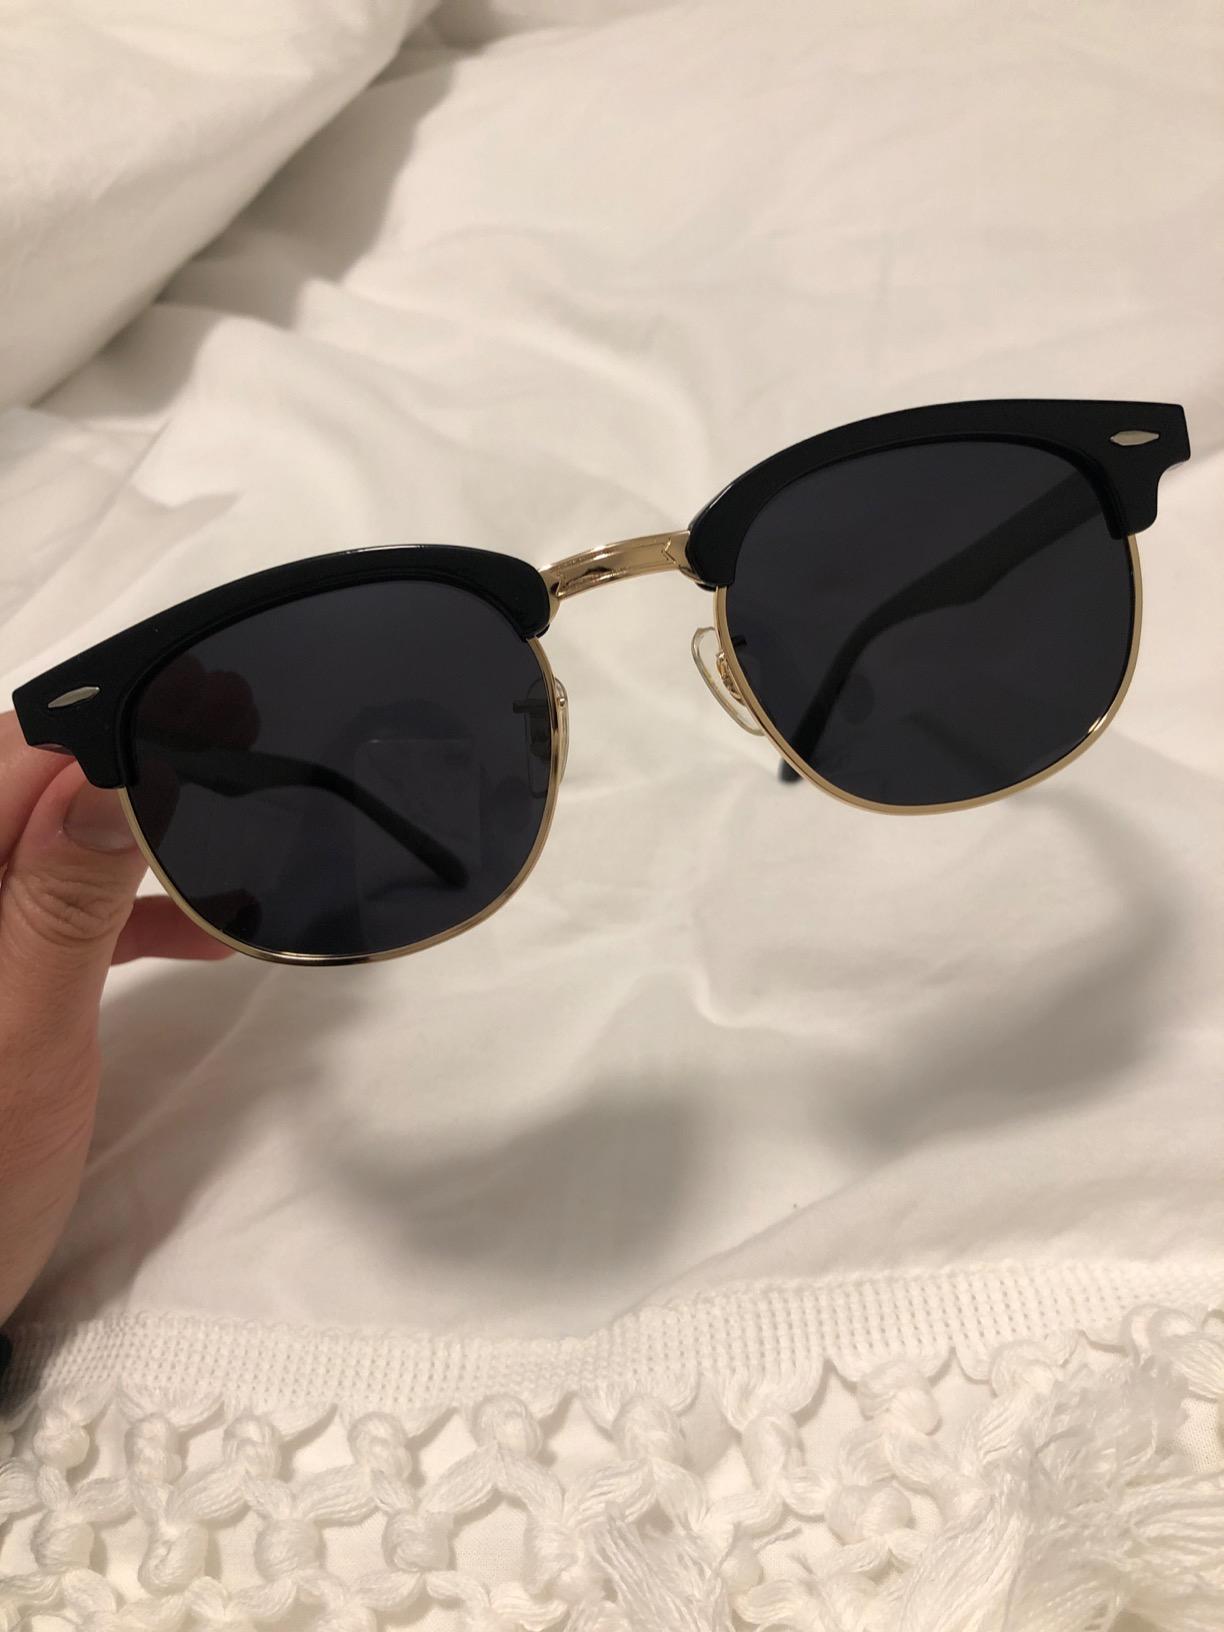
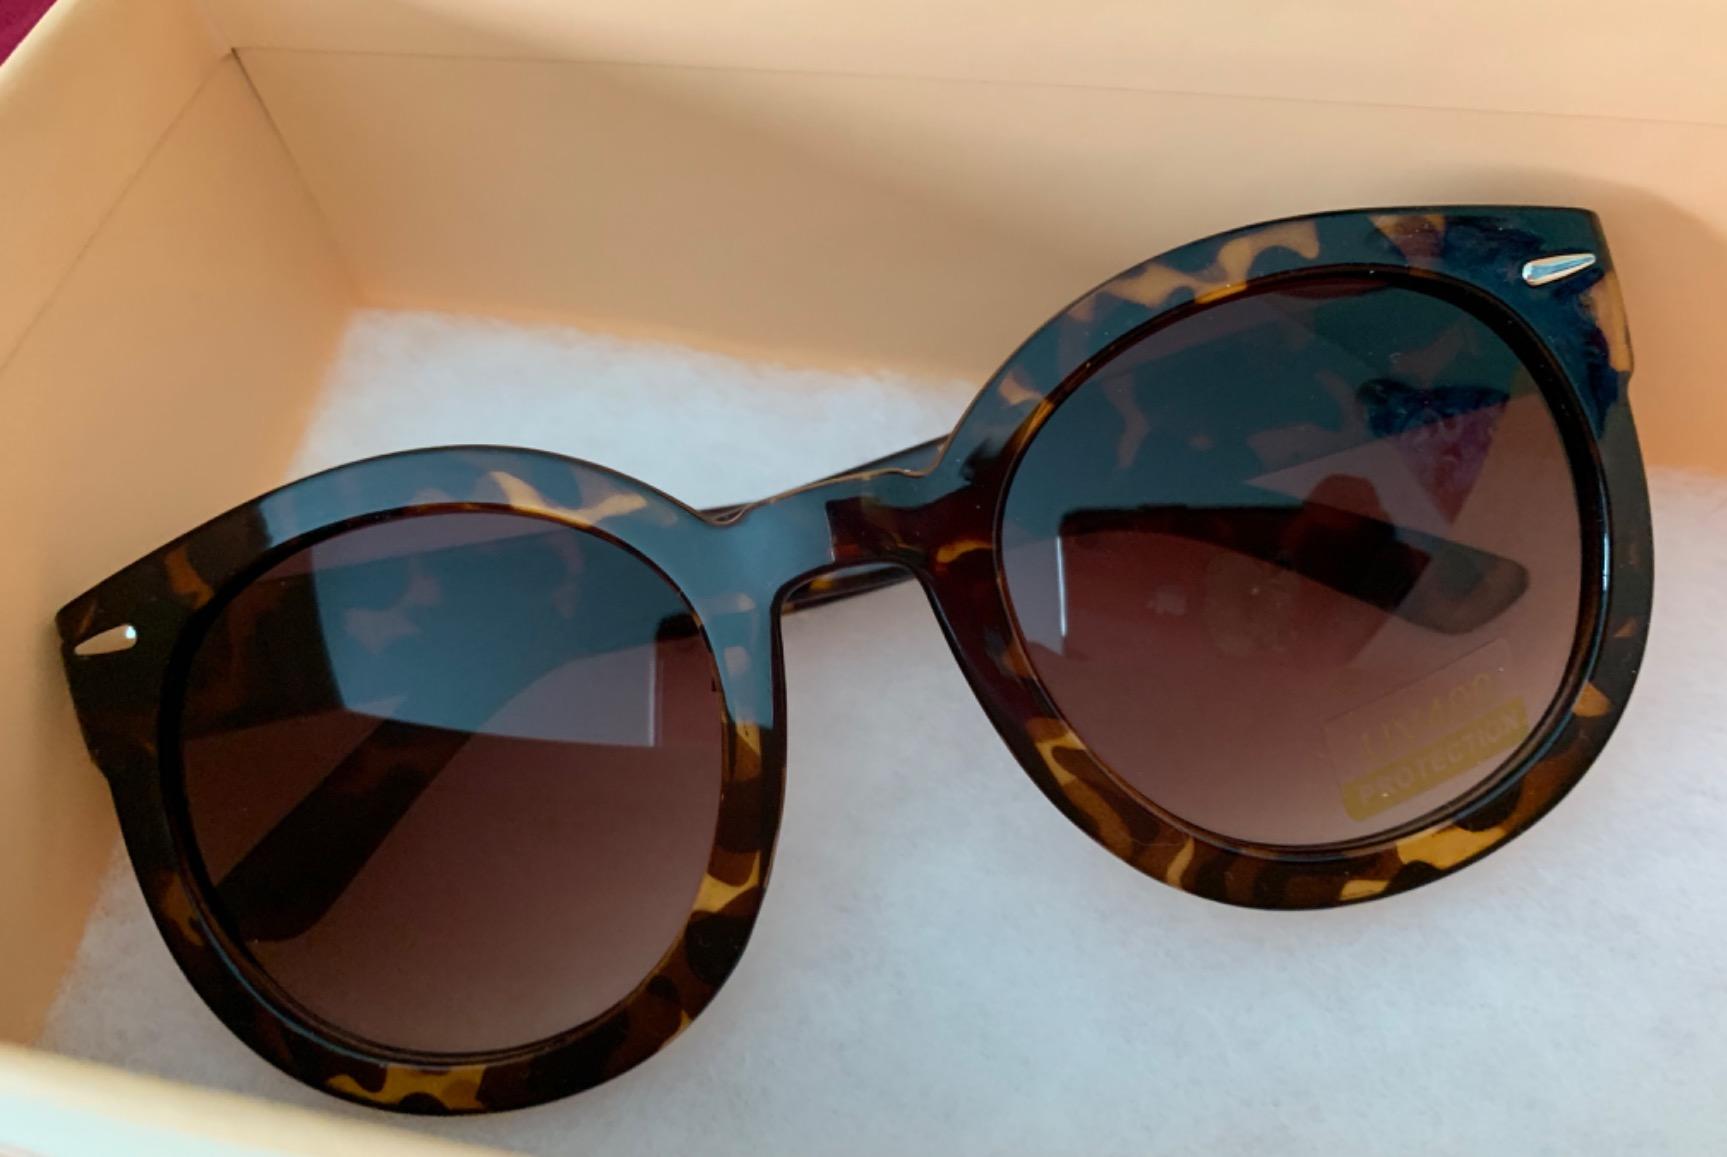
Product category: accessories_sunglasses
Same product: no